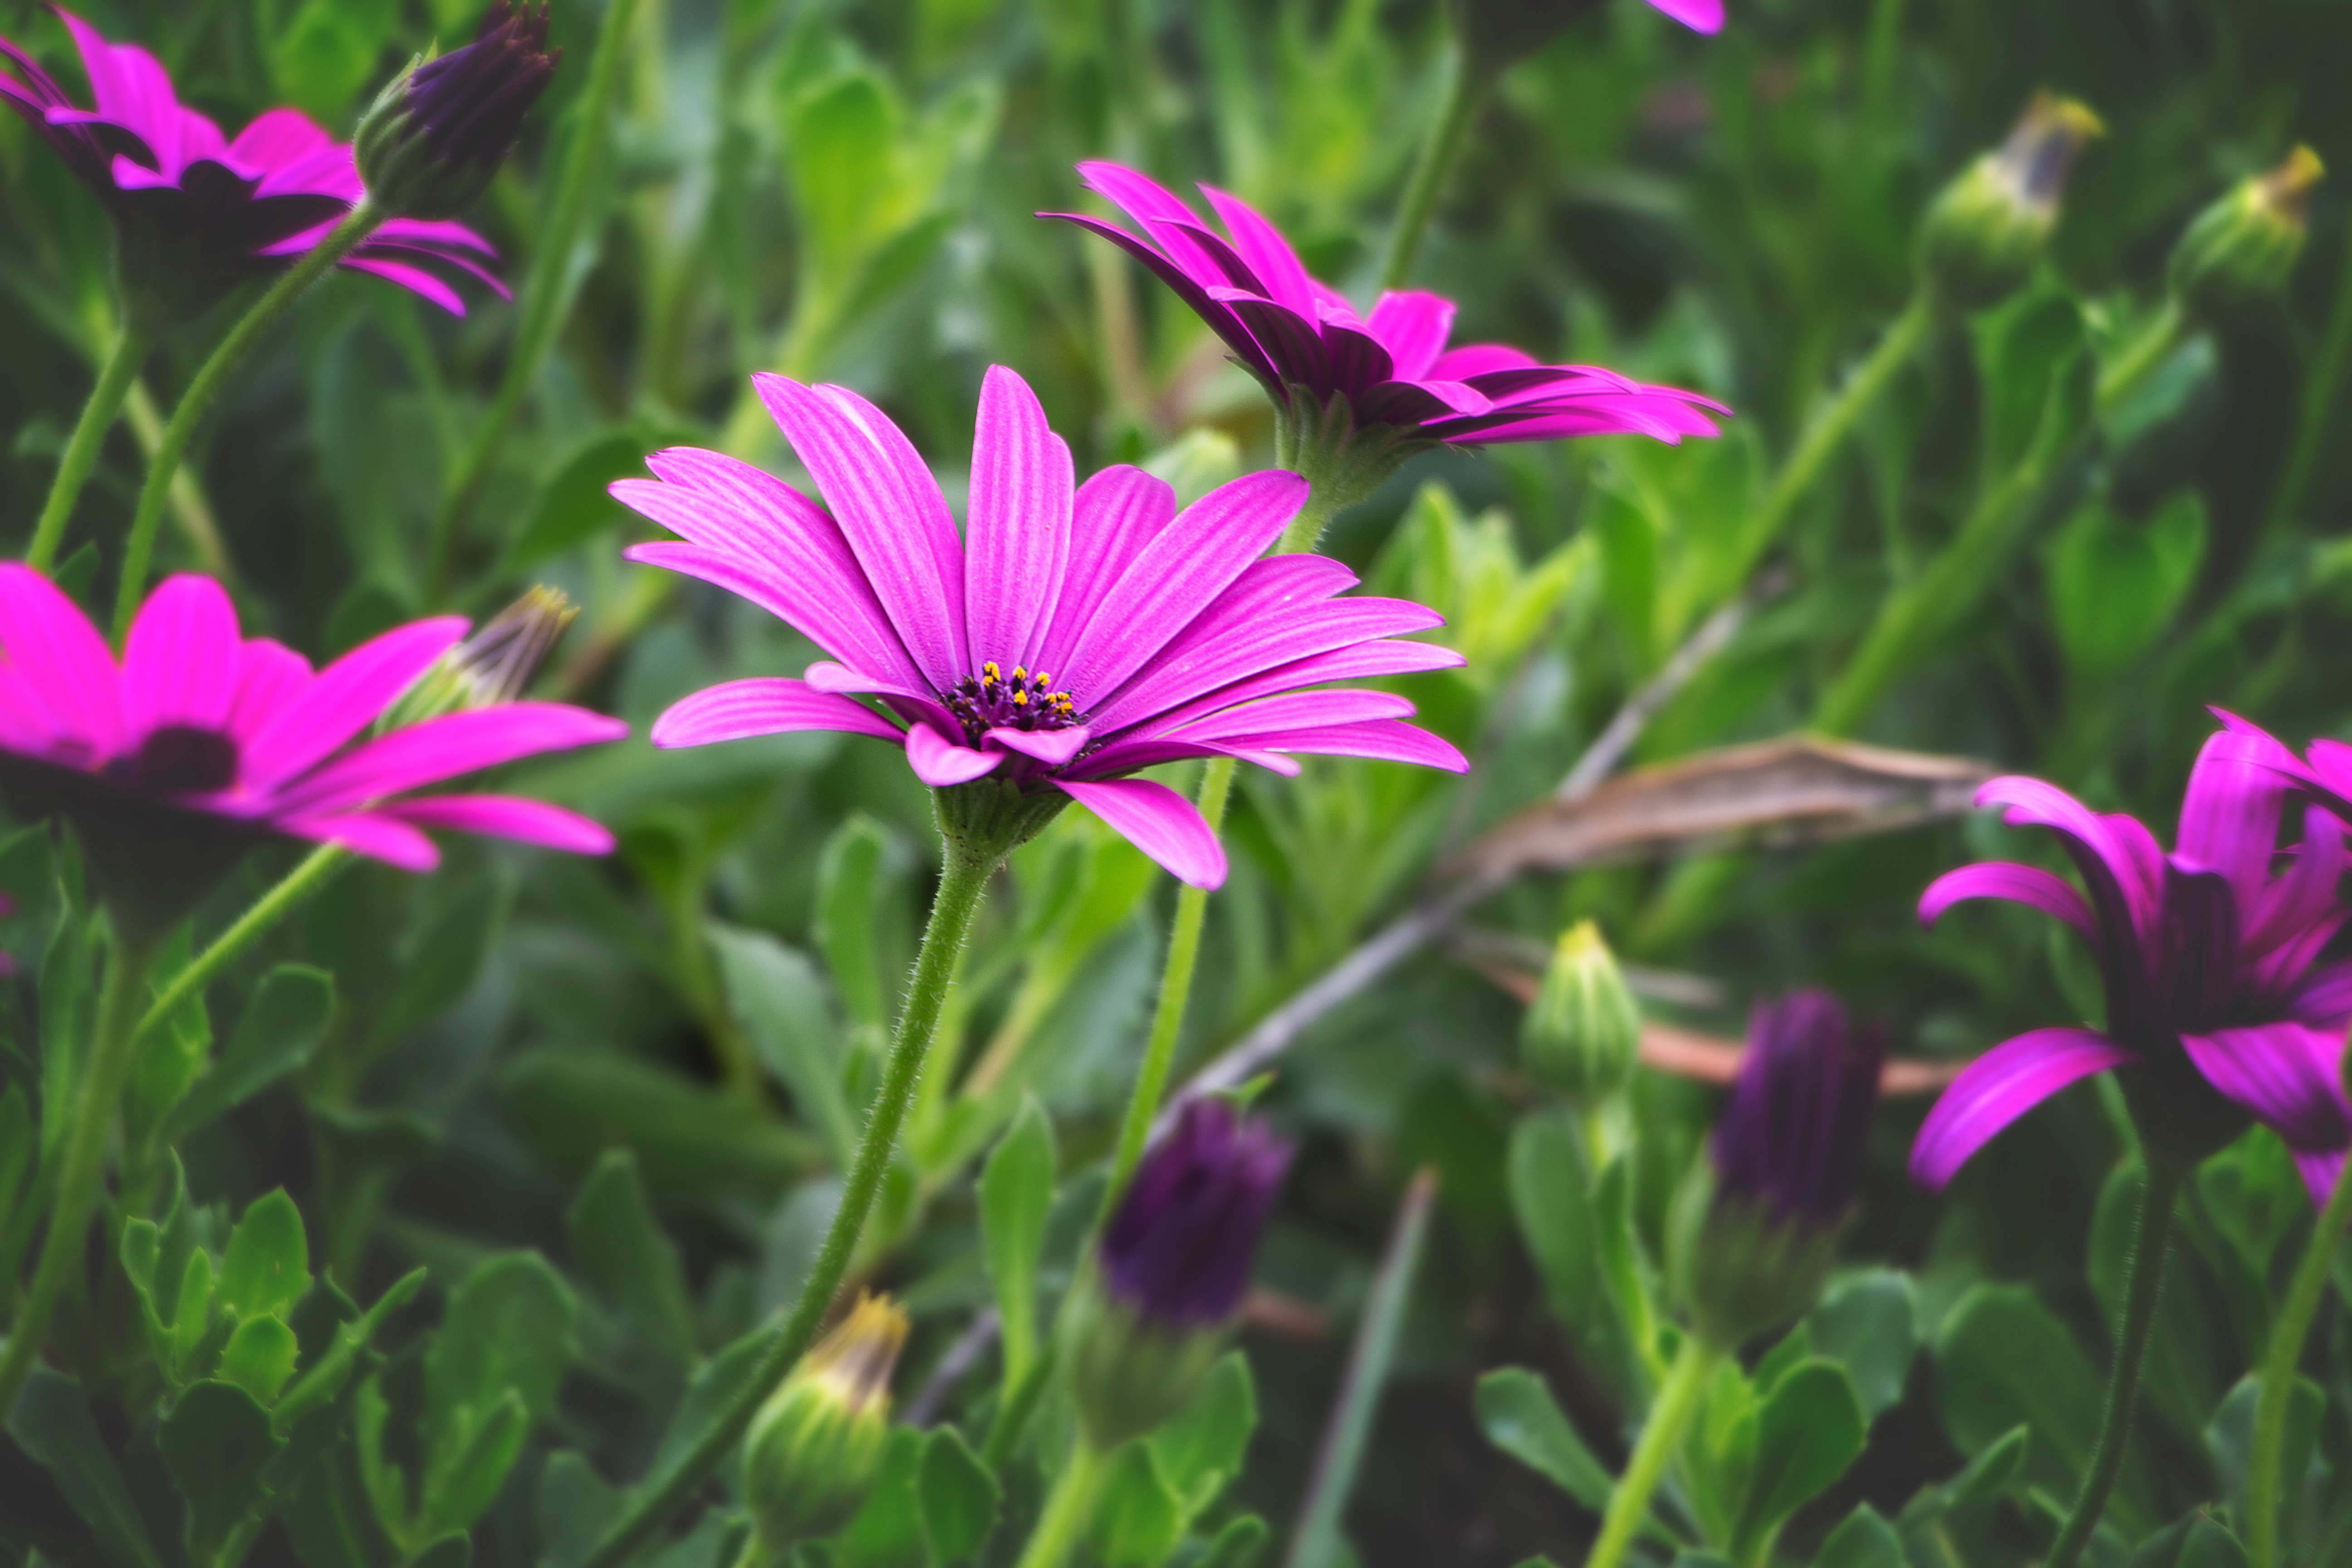
flower, flowering plant, petal, plant, african daisy, wildflower, geraniaceae, geranium, pink family, annual plant, herbaceous plant, plant stem, geraniales, perennial plant